Neil David Sr.

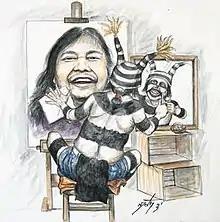
Neil David's Triple Self-Portrait (a spoof of "Triple Self-Portrait" by Norman Rockwell)

The original set of 79 paintings by Neil David, on which the book "Kachinas, Spirit Beings of the Hopi"see page 11 is based, are now in the collection of Dr. Yasutada Kashiwago, Founder of the Kashiwagi Museum in Tateshina, Nagano, Japan.